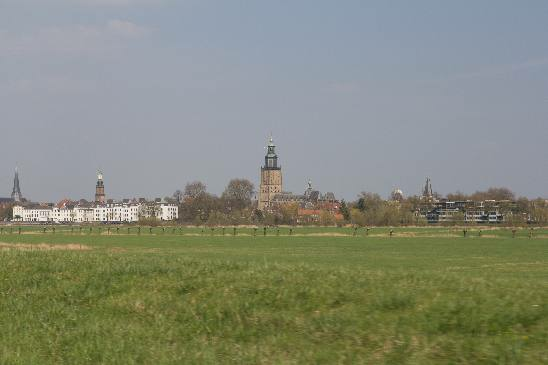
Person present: No